Rugova (region)

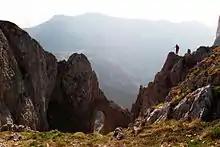
Lugu i Shkodres

The term "Rugovë" derives from the word "rrugë" which means "street", as a lot of very important roads have crossed this region. The only route that connected Albania with Montenegro went through Rugova. The oldest name "Shtupel" dates back to 1292, and it represented two of Rugova's villages: Shtupeqi i madh and Shtupeqi i vogël. The meaning of this nomenclature comes from the word "stëp" which means an individual involved in the making of dairy products such as milk, cheese, and yogurt.)